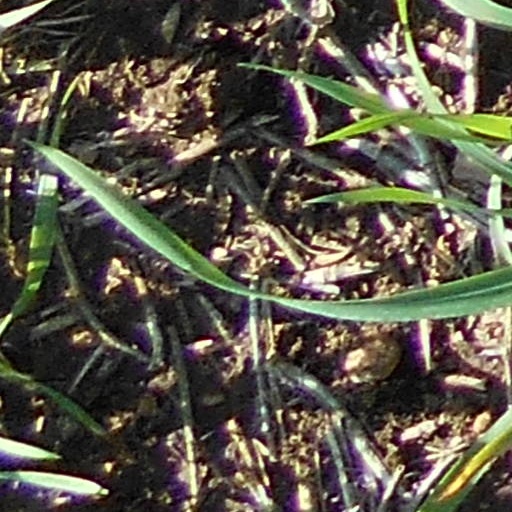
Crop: wheat